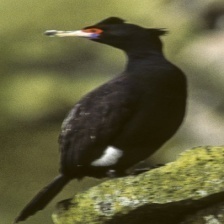
Species: RED FACED CORMORANT
Scientific name: PHALACROCORAX URILE